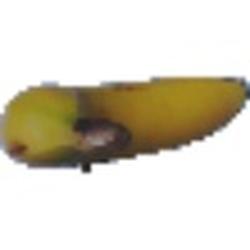
Label: Banana